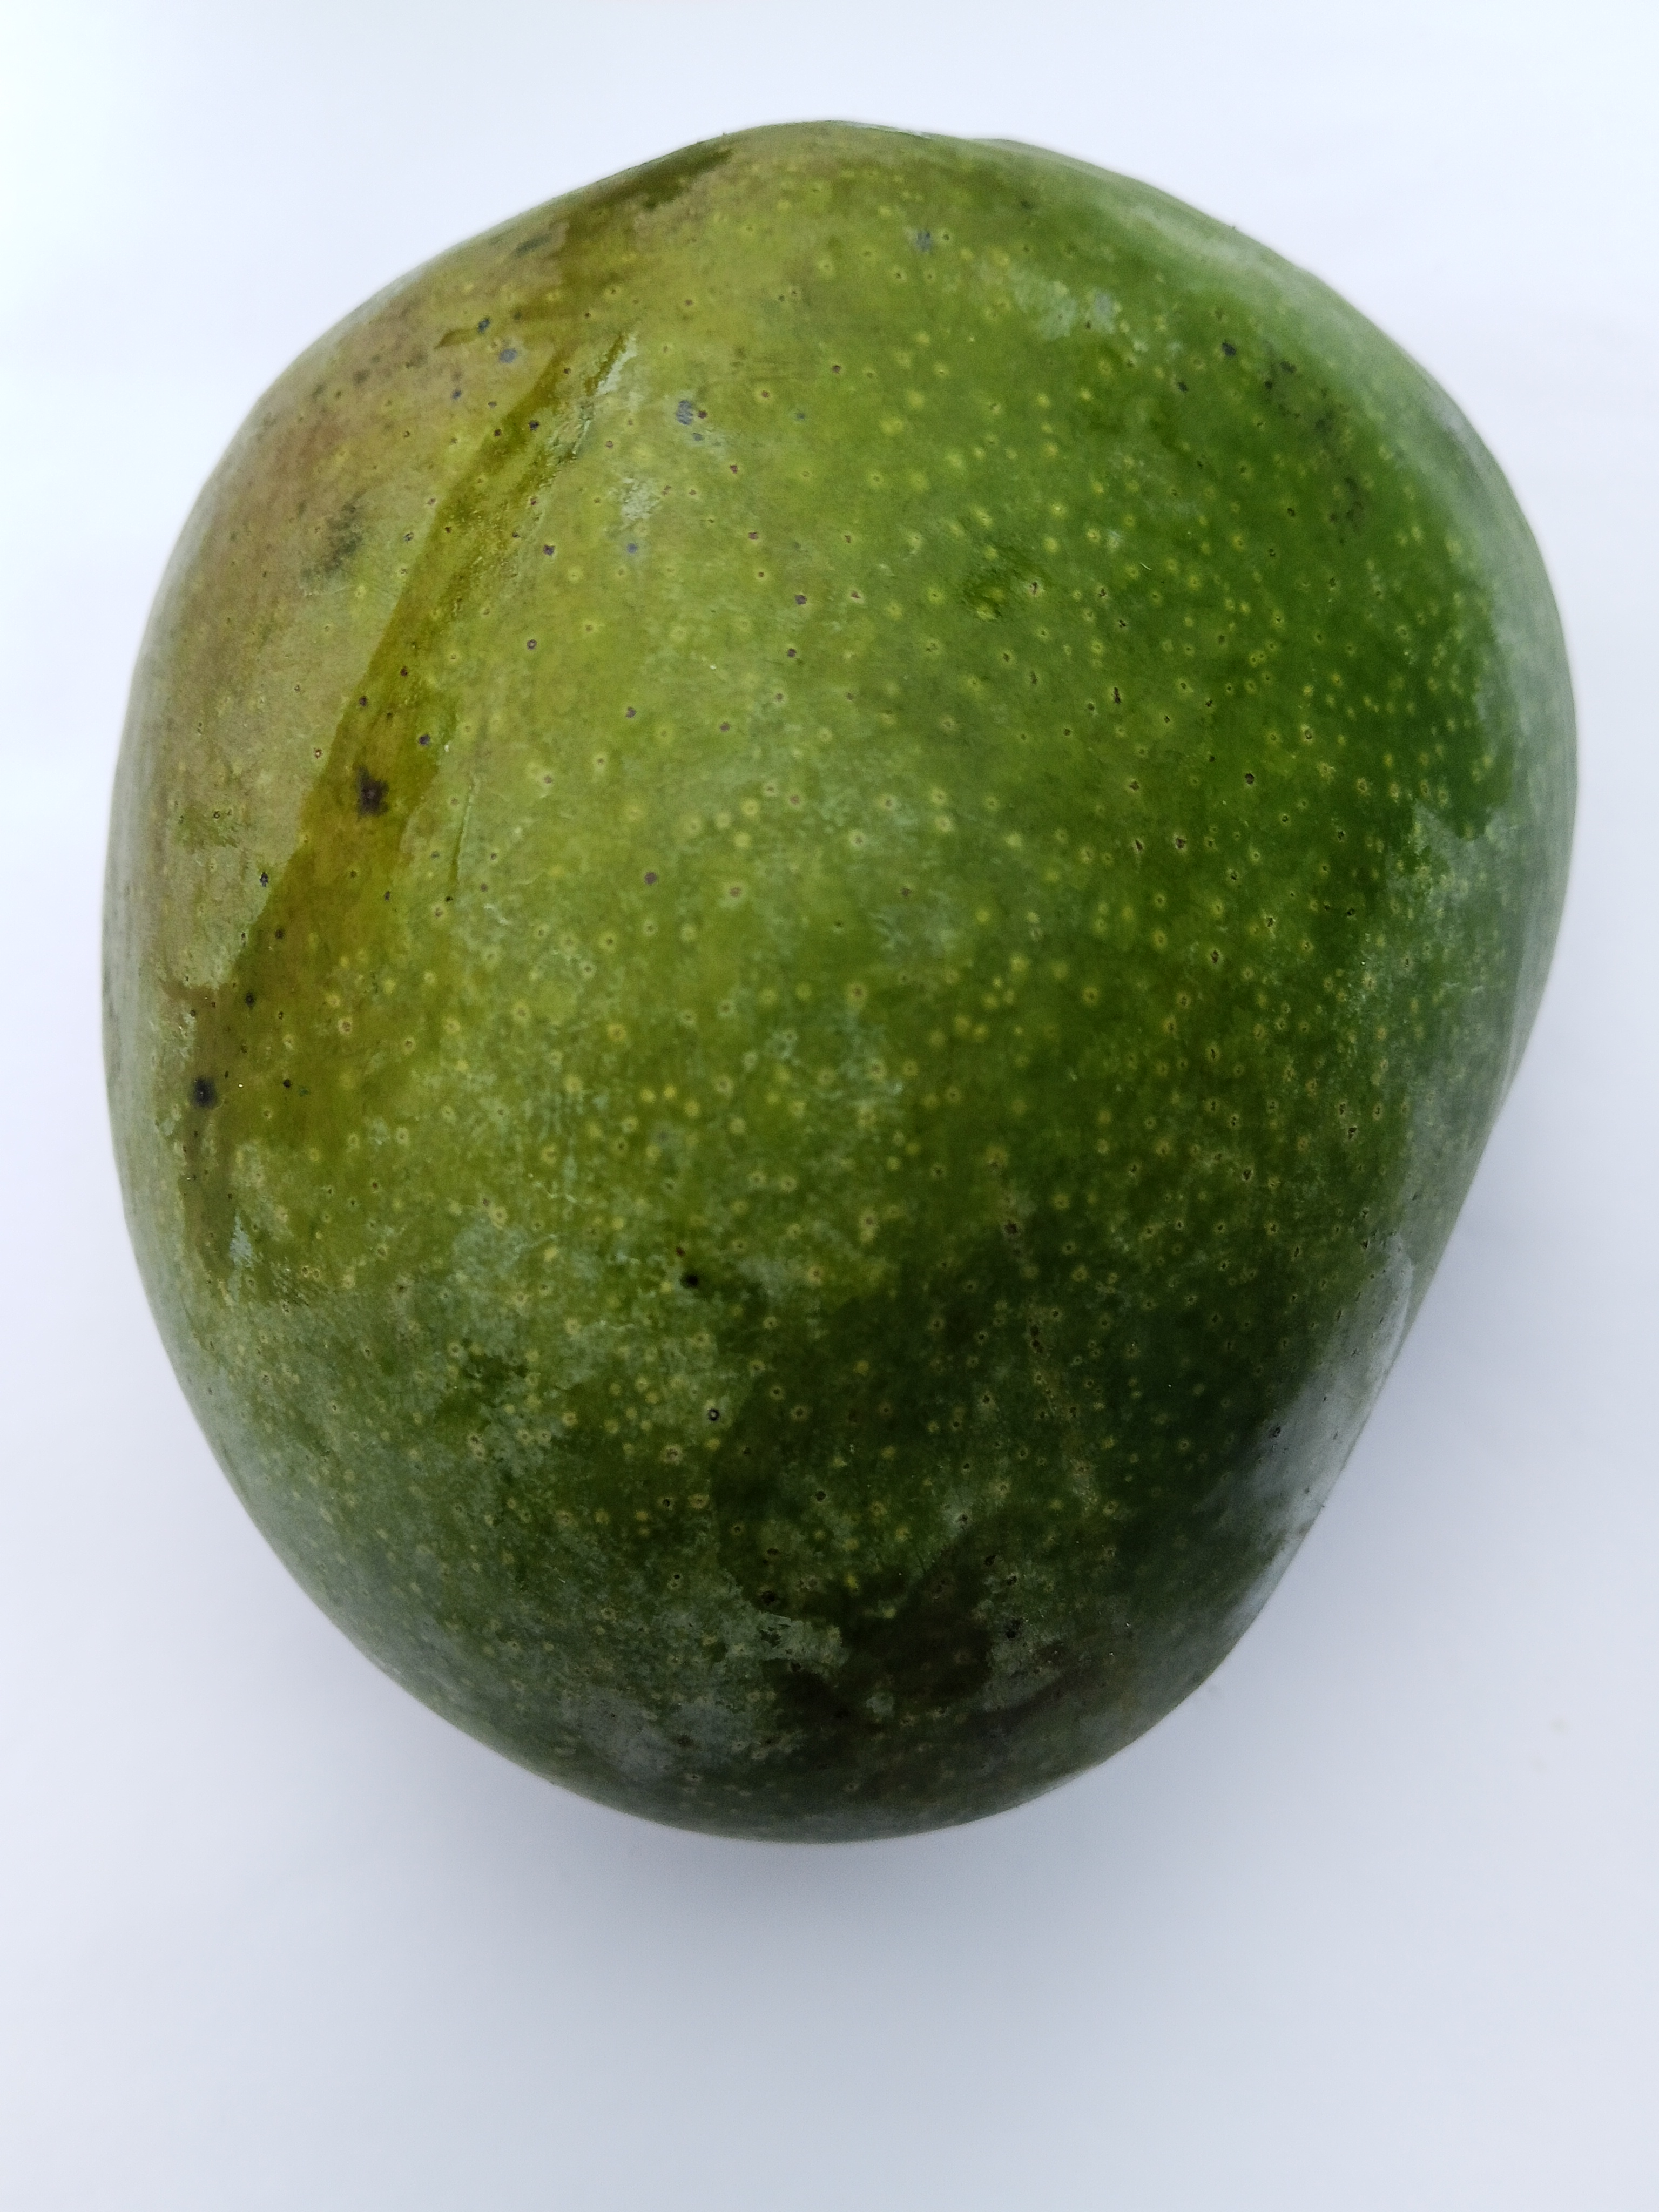
Mango variety: Bari 4